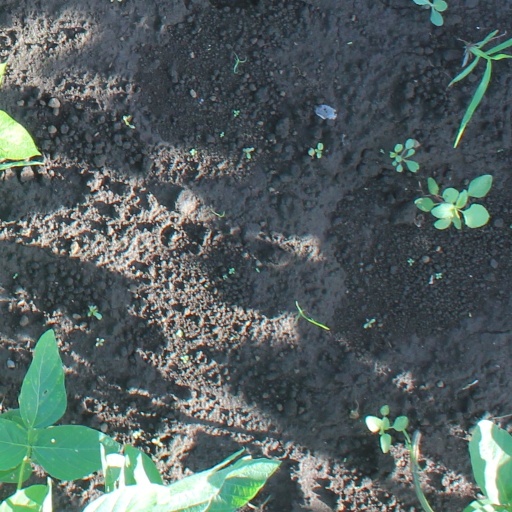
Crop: soybean